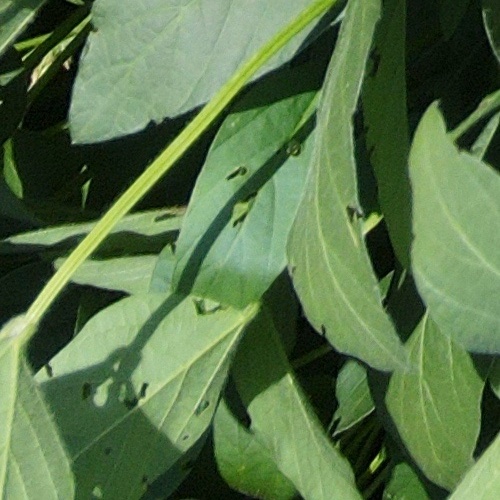
Label: Caterpillar